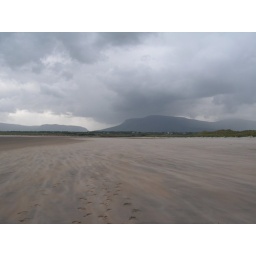
The sand on Mullaghmore beach was being drifted by the approaching thunderstorm